Machine guarding

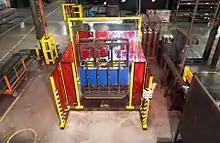
Machine guarding with weld curtains around a robotic weld cell

Robotic Welding Cells incorporate wire mesh fixed barriers outfitted with vinyl welding curtains and light curtains or pressure sensitive mats. The welding curtains mounted inside of the fixed barrier control exposure to welding flash, sparks and spatter from the welding operation. While the light curtain or pressure sensitive mats prevent welding operations while the operator is loading/unloading the weld fixtures.